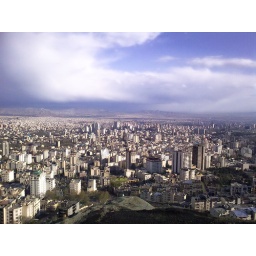
clear sky in tehran